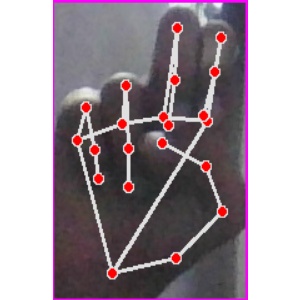
अक्षर: ह